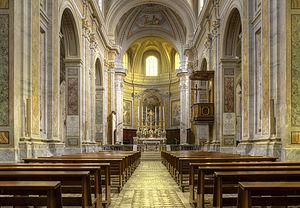
La cathédrale de Sutri est une église catholique de Sutri, en Italie. Il s'agit d'une cocathédrale du diocèse de Civita Castellana.